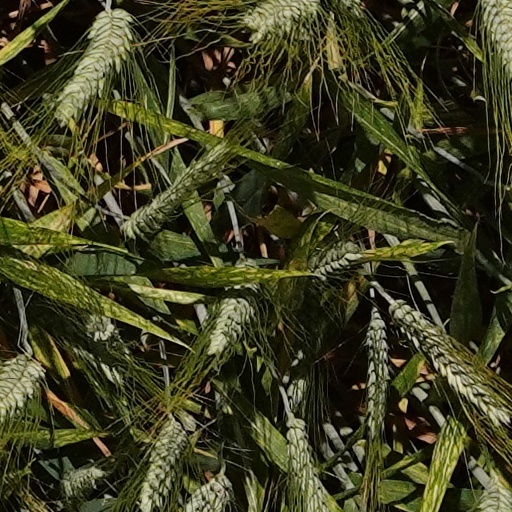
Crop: wheat